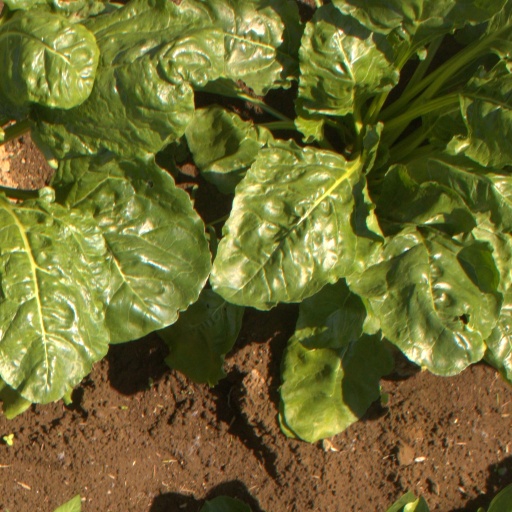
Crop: sugar beet